Rail transport in Bolivia

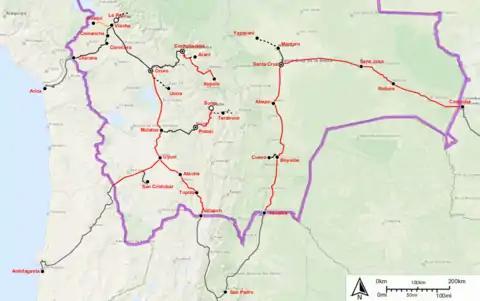
Railways in Bolivia━━━ Routes with passenger traffic ━━━ Routes in usable state ·········· Unusable or dismantled routes

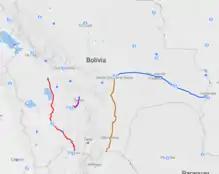

The Bolivian rail network has had a peculiar development throughout its history.